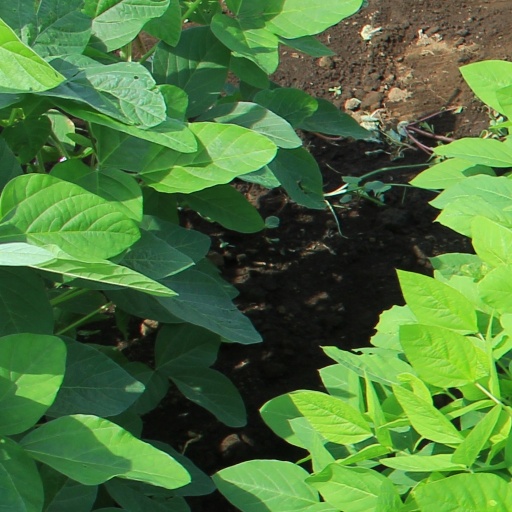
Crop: soybean